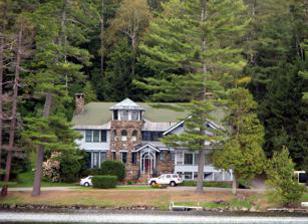
Building: Camp Intermission
Country: United States of America
Year built: 1928
United States historic place Camp Intermission U.S. National Register of Historic Places Camp Intermission, July 2008 Show map of New York Show map of the United States Location Northwest Bay Rd., Saranac Lake , Harrietstown, New York , U.S. Coordinates 44°20′54″N 74°08′56.3″W / 44.34833°N 74.148972°W / 44.34833; -74.148972 Area 110 acres (45 ha) Built 1928 ; 97 years ago ( 1928 ) Architectural style Bungalow/Craftsman MPS Saranac Lake MPS NRHP reference No. 92001421 Added to NRHP November 6, 1992 Camp Intermission , also known as William Morris House, is a historic Great Camp located on Lake Colby just outside the village of Saranac Lake in the town of Harrietstown , Franklin County, New York .  It was built in 1928 for theatrical agent William Morris , designed by William G. Distin .  The property includes the main house and seven contributing outbuildings.  The house is a 2 + 1 ⁄ 2 -story, rectangular wood and stone dwelling with a rear kitchen wing.  The house features elaborately patterned stone arches and sills and a " cure porch ."  The outbuildings include a wood shed, machine shed housing a wood cutter, wellhouse, root cellar, ice house, barn, and a caretaker's house. It was listed on the National Register of Historic Places in 1992. References